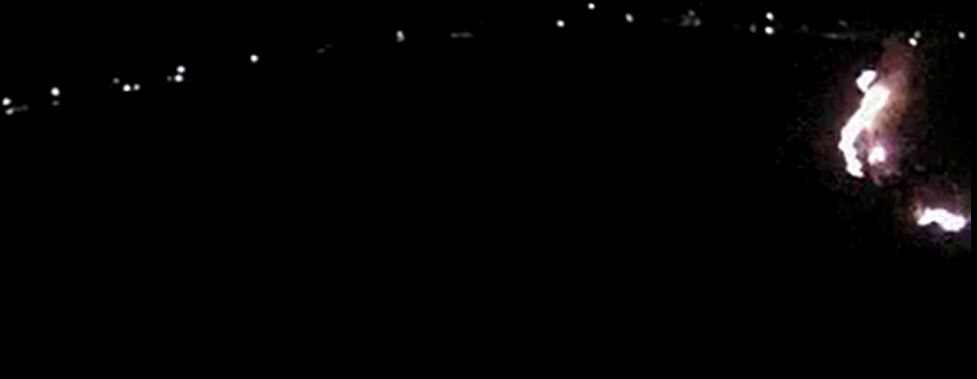
Fire: yes
Smoke: no